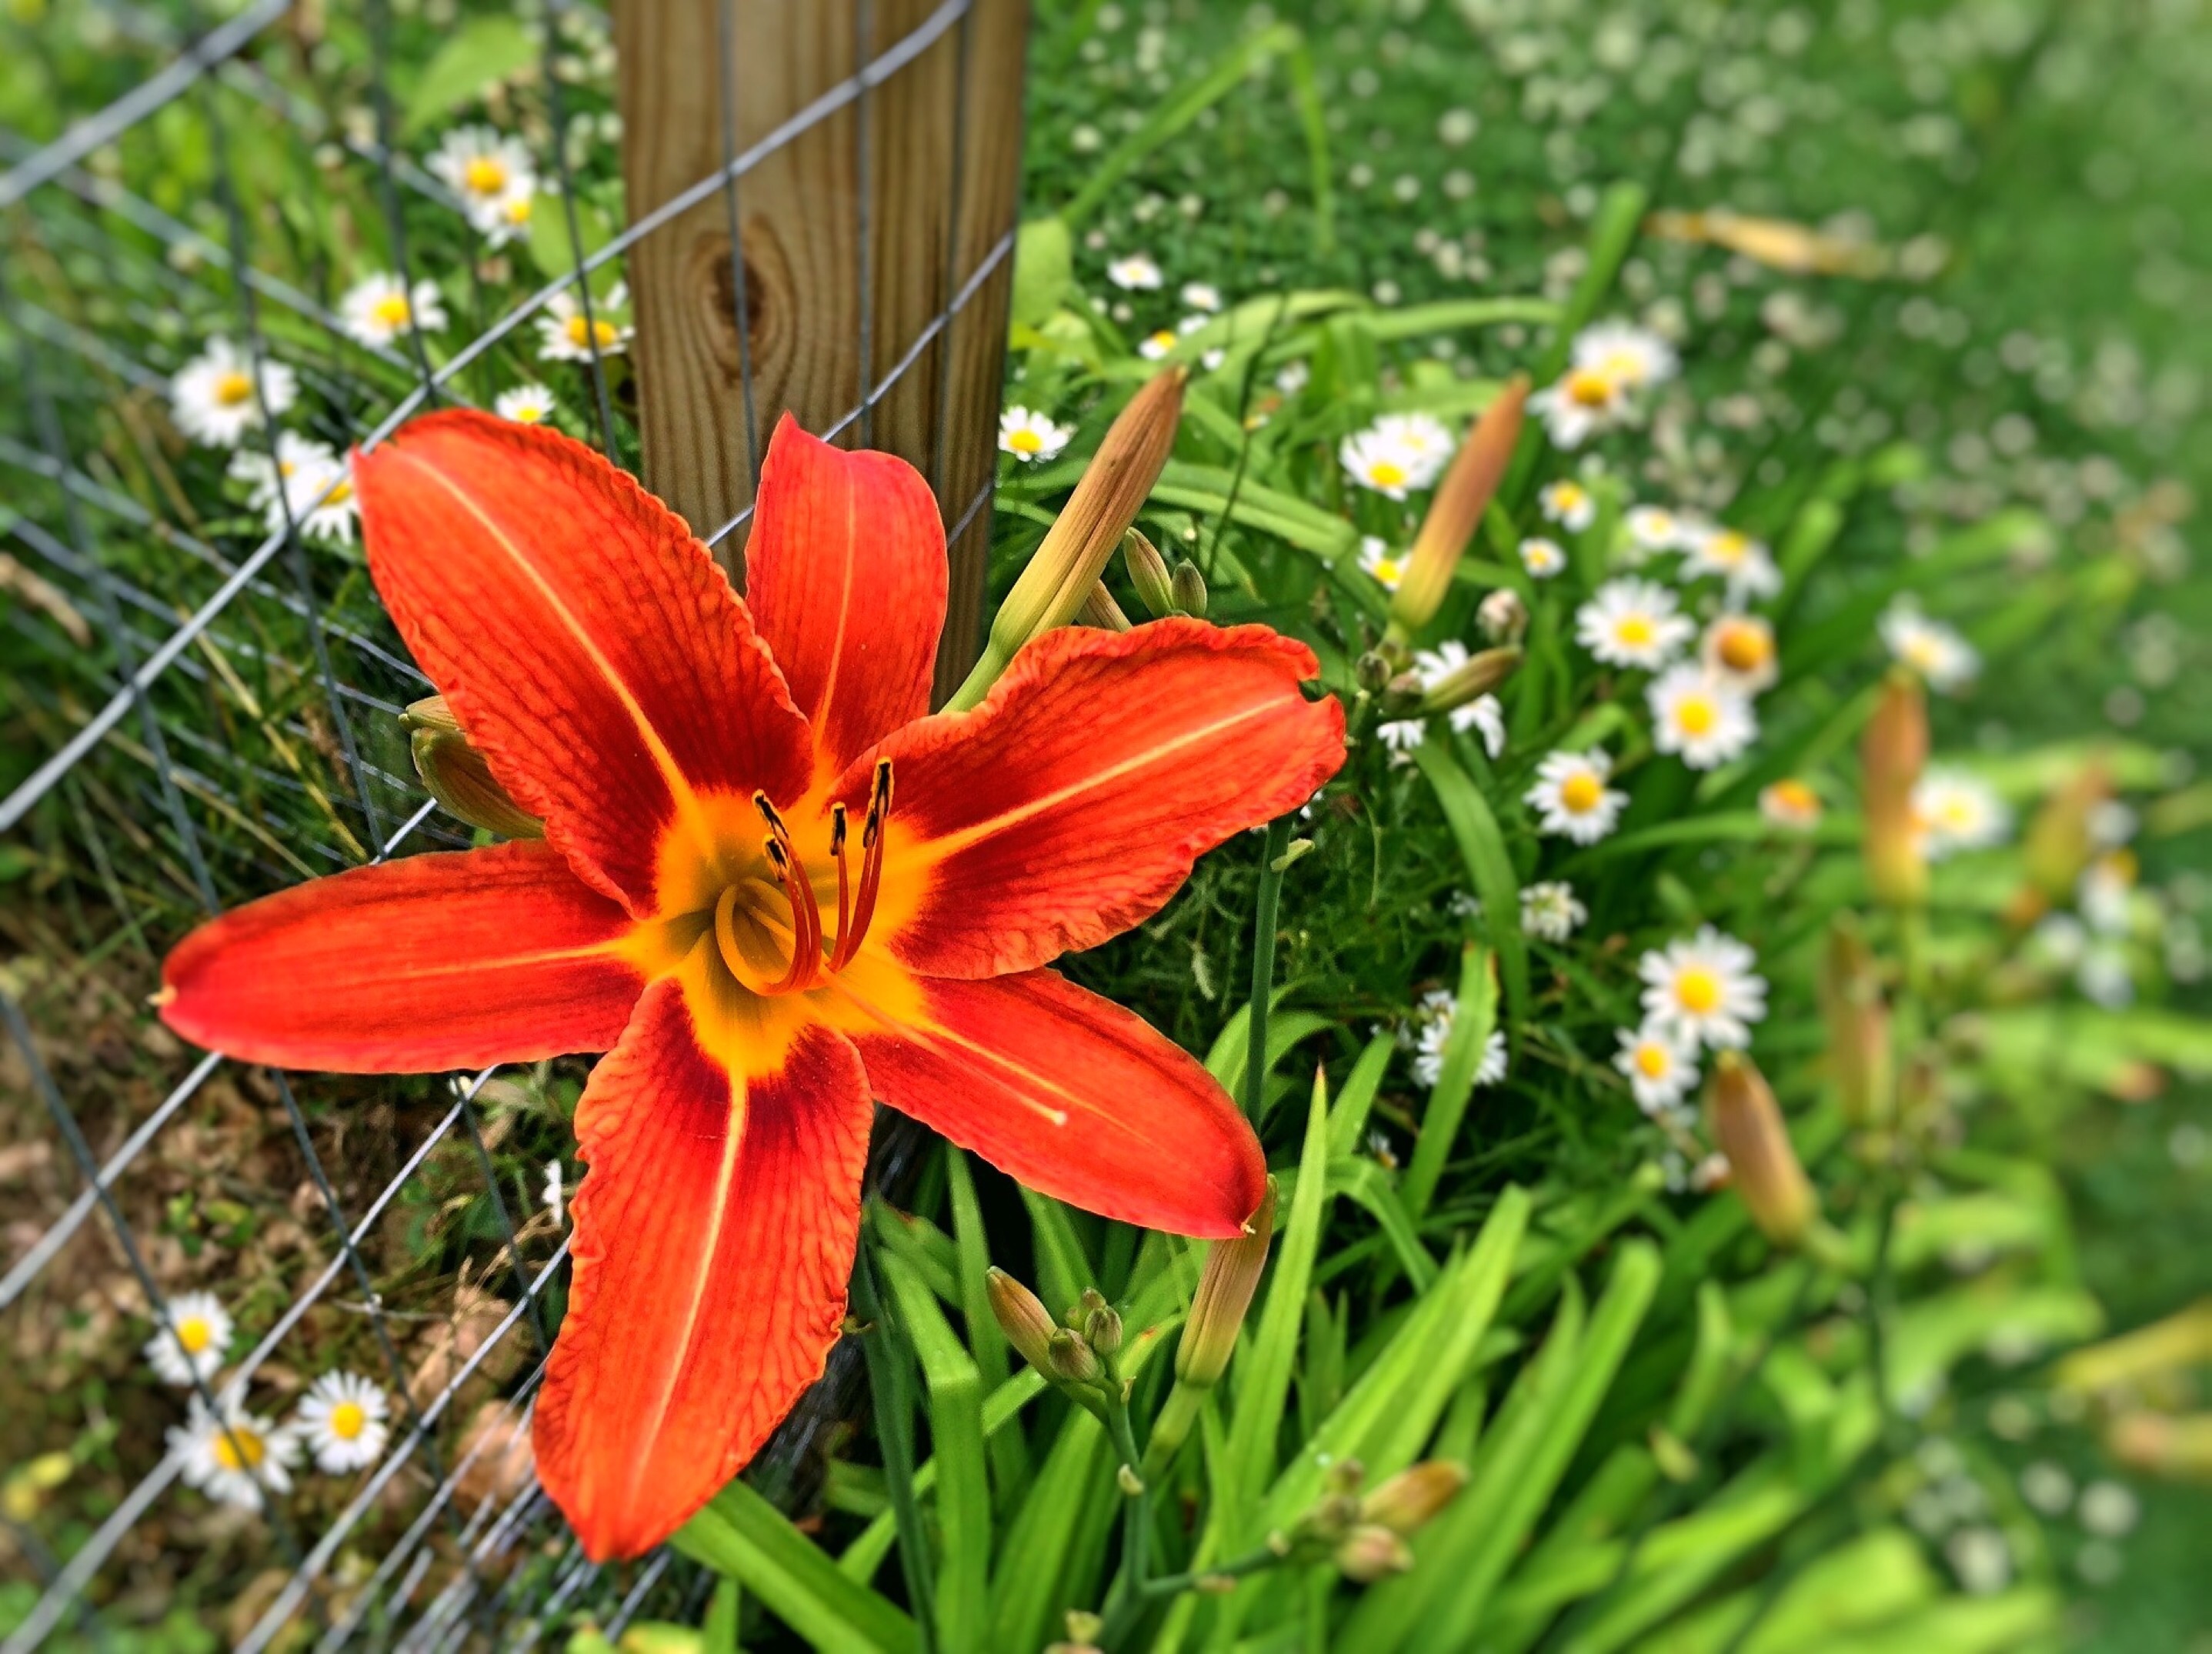
nature, blossom, plant, flower, summer, floral, green, botany, garden, flora, flowers, lily, daylily, flowering plant, land plant